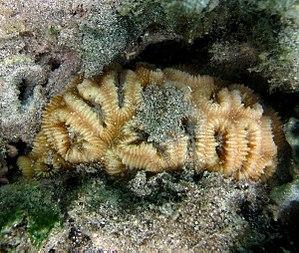
Une colonie de corail Dipsastraea rotumana à la Réunion.
Favia rotumana est une espèce de coraux appartenant à la famille des Faviidae. Selon WoRMS, cette espèce n'est pas valide et correspond à Dipsastraea rotumana Gardiner, 1899.
Dipsastraea rotumana est une espèce de coraux appartenant à la famille des Merulinidae.
Dipsastraea est un genre de coraux scléractiniaires de la famille des Merulinidae.